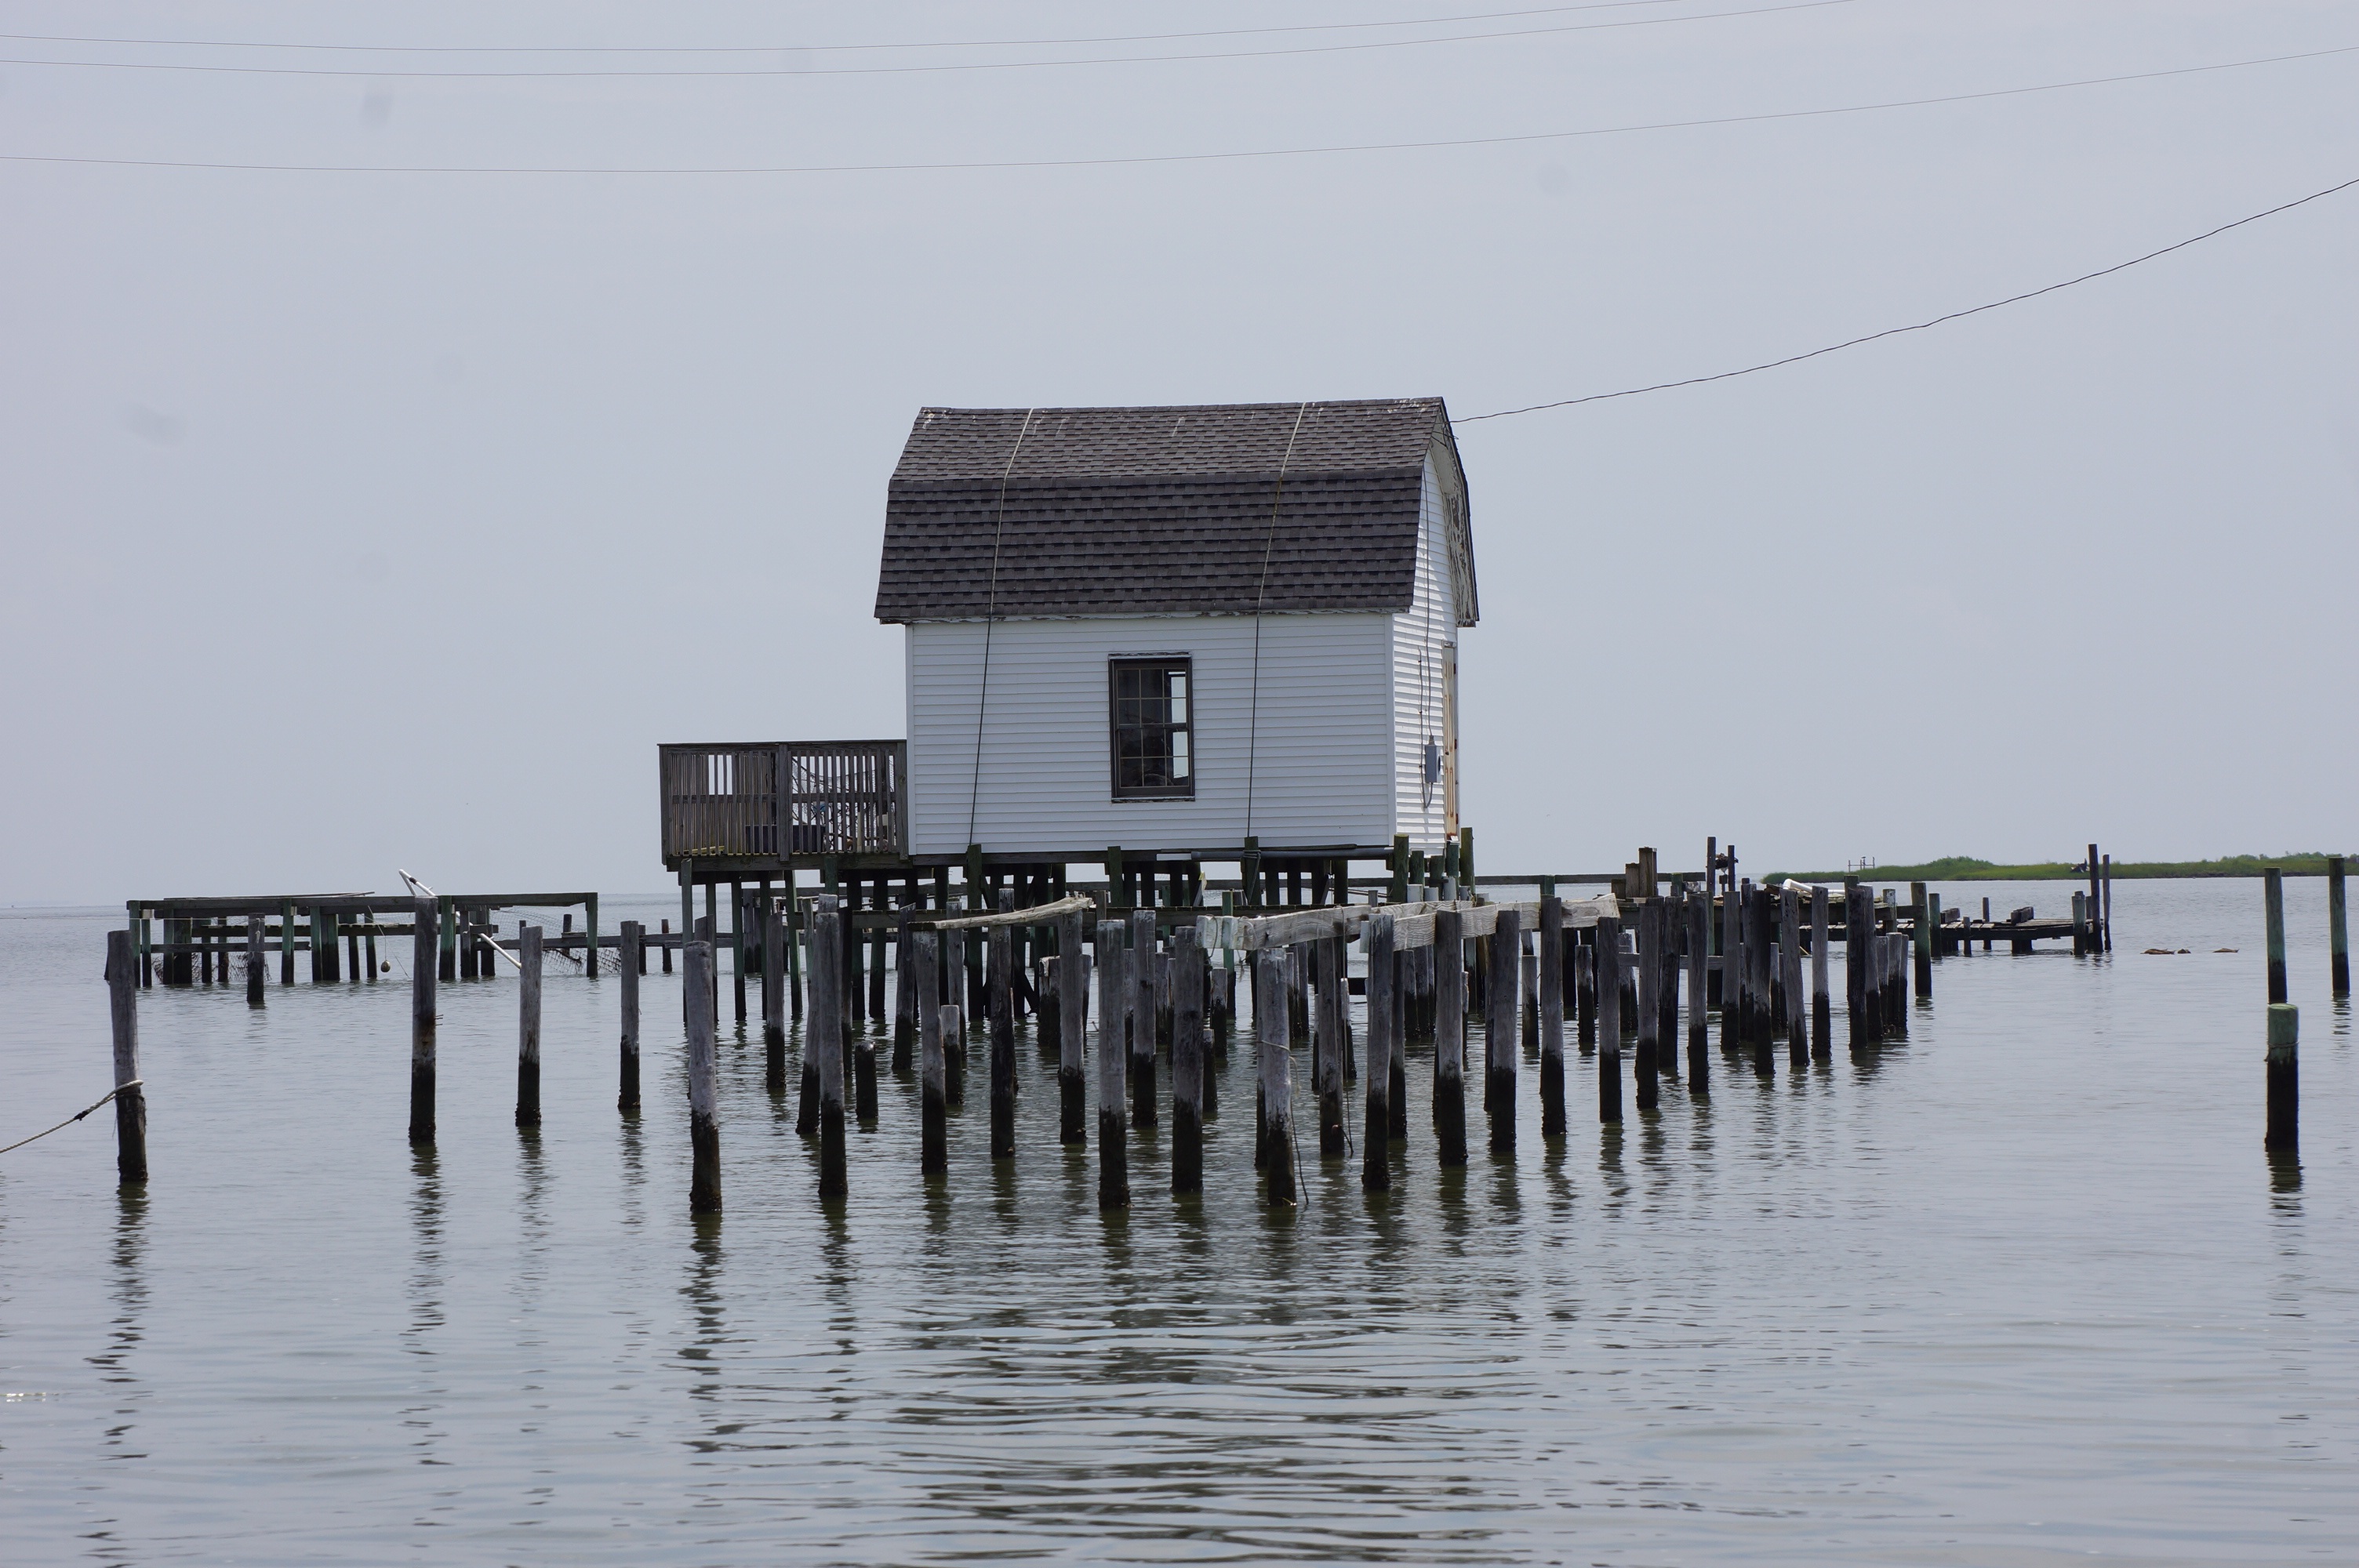
sea, coast, water, dock, house, lake, building, pier, shed, hut, reflection, small, posts, wooden, stakes